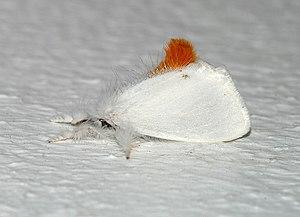
Un Bombyx cul brun (Euproctis chrysorrhoea).
Euproctis chrysorrhoea, le Cul brun, est une espèce de lépidoptères de la famille des Erebidae et de la sous-famille des Lymantriinae. Ses chenilles peuvent provoquer d'importants dégâts aux feuillus.